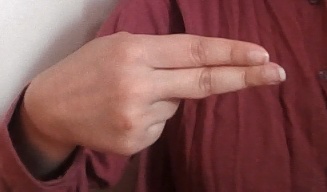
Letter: ain